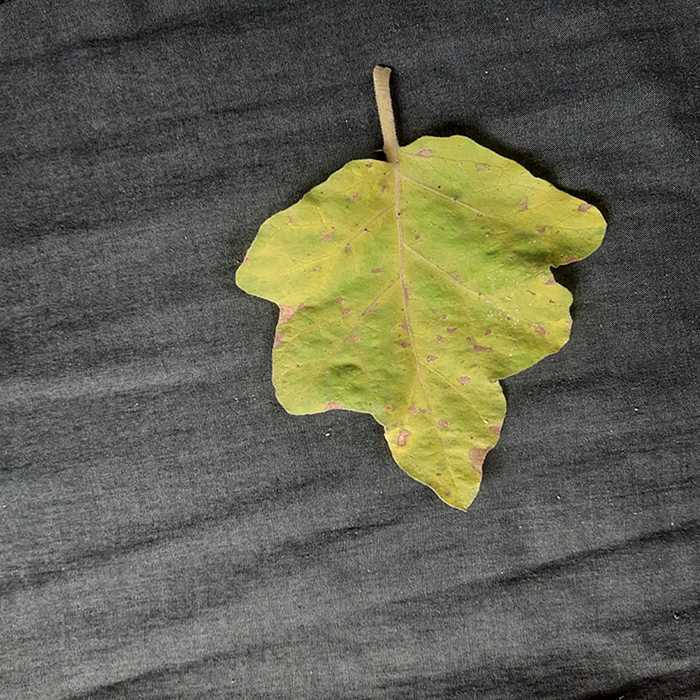
Plant: Eggplant
Label: Eggplant verticillium wilt